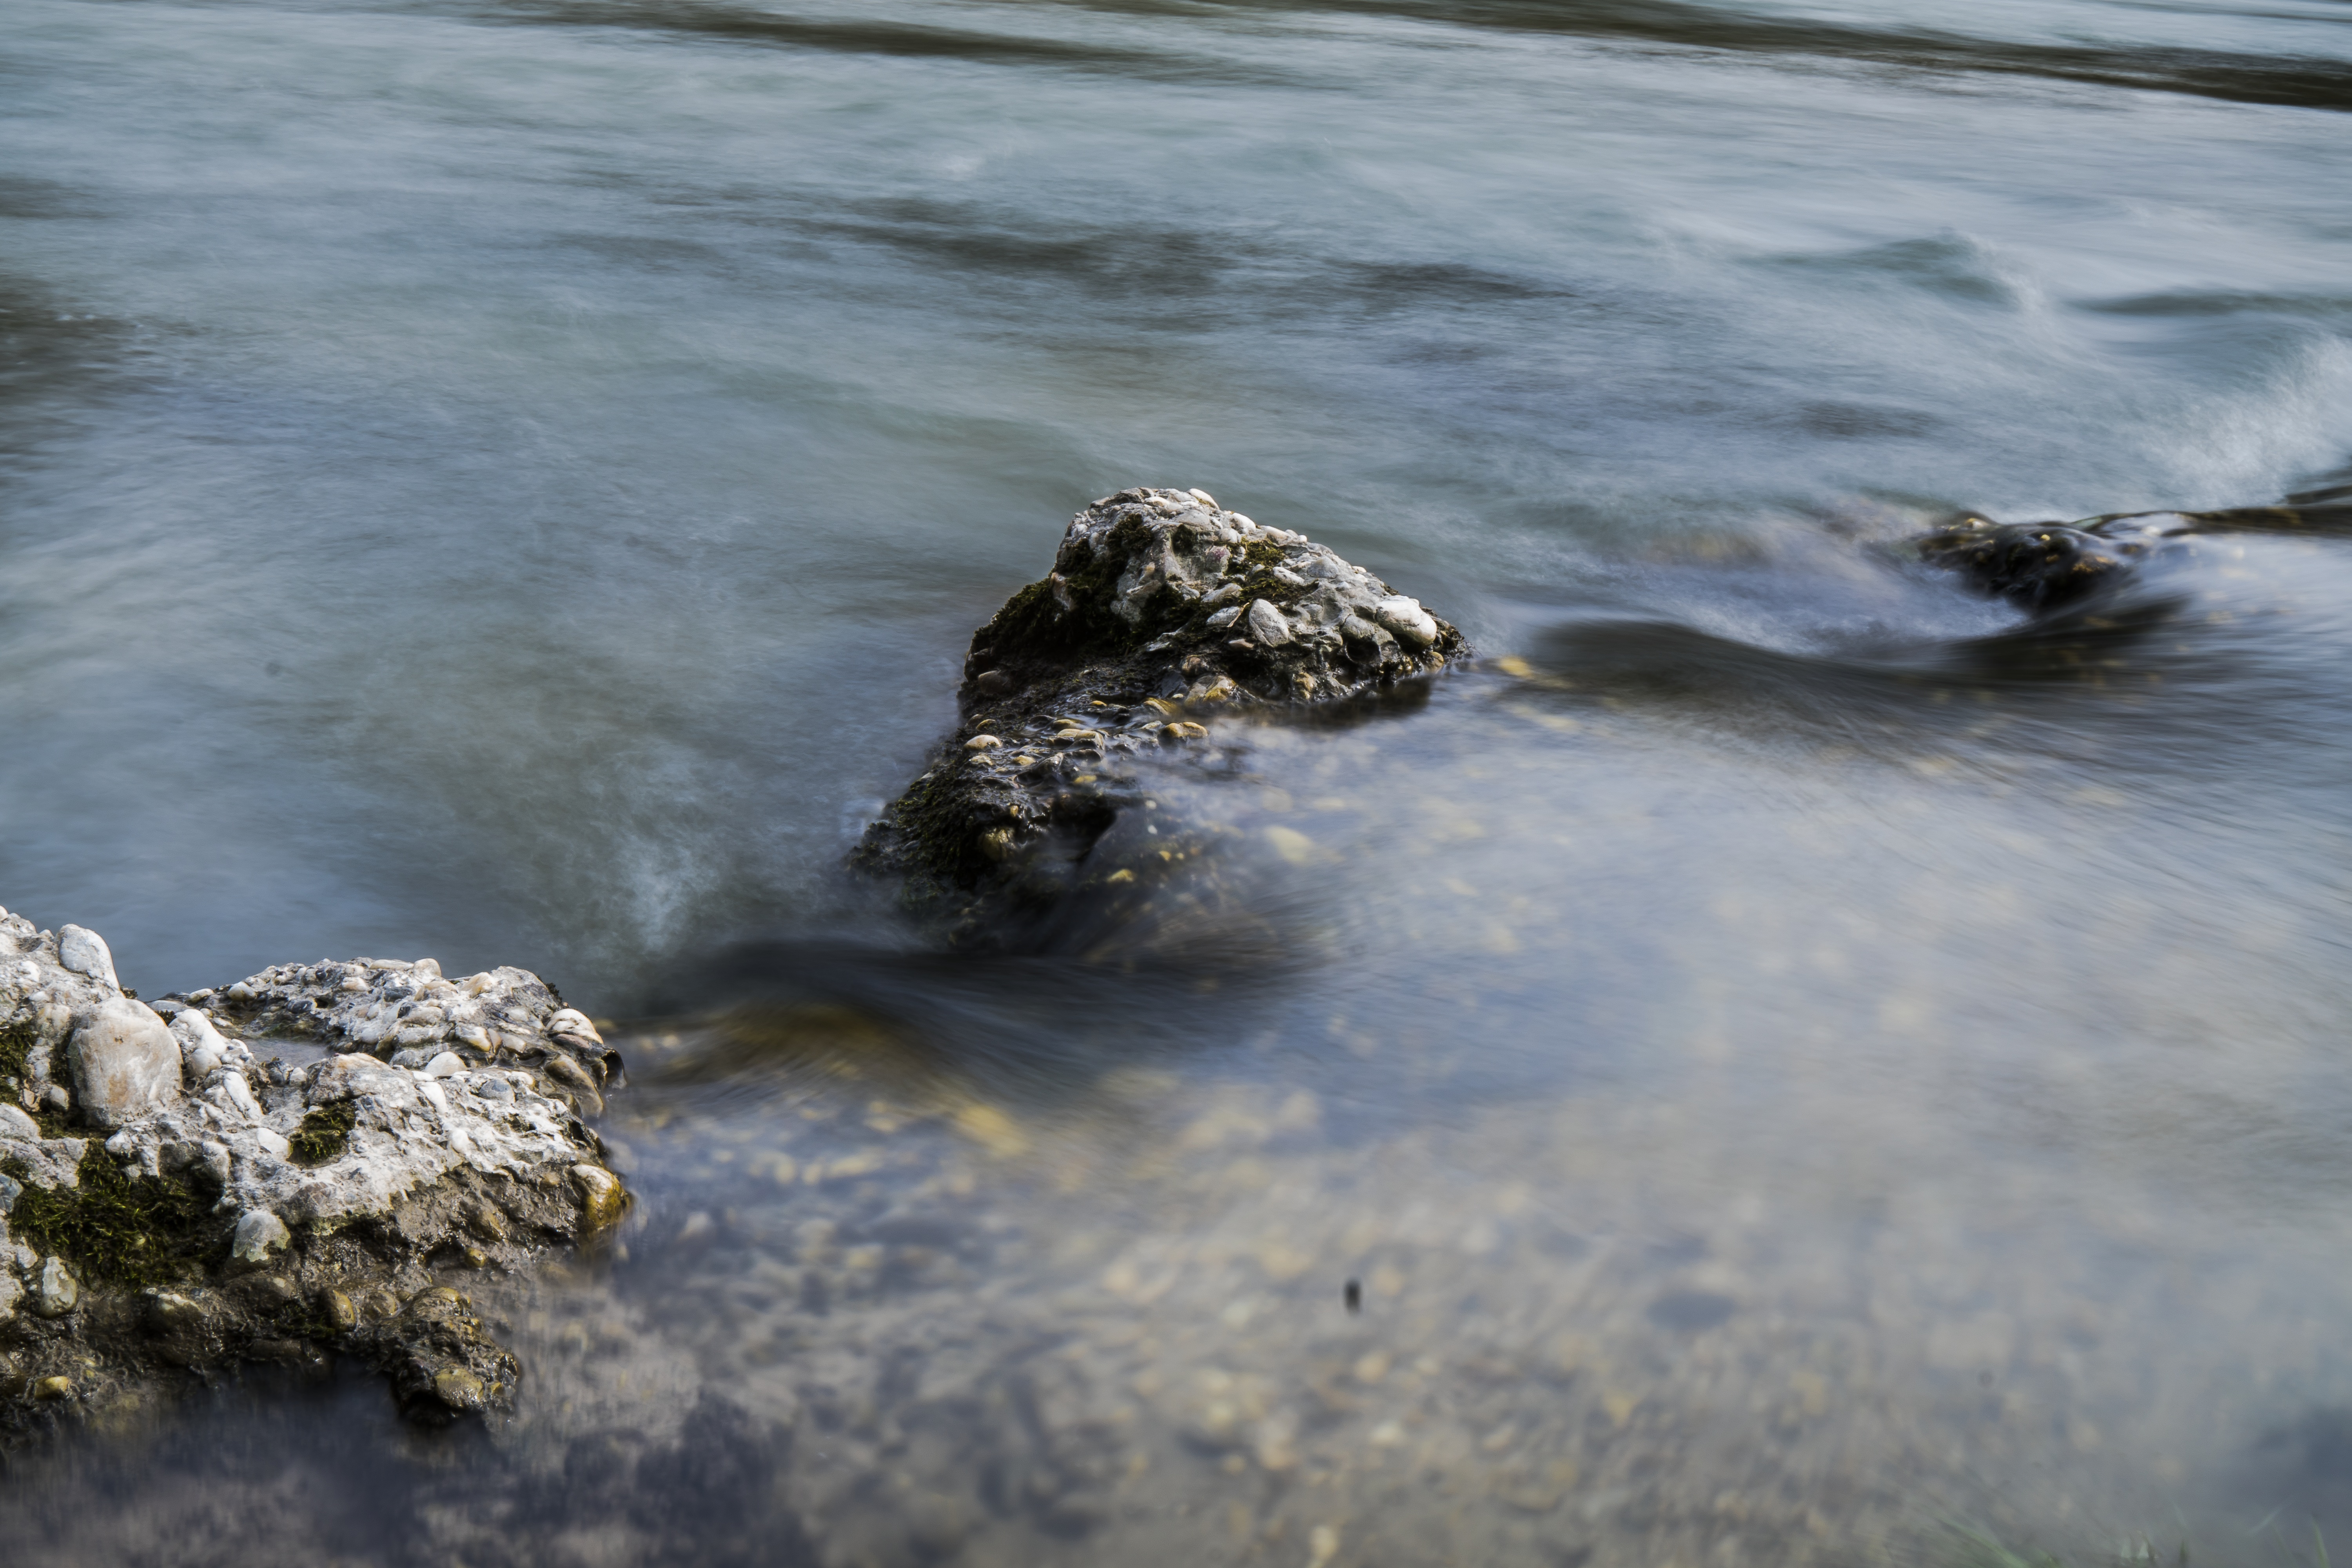
beach, sea, coast, water, nature, rock, ocean, creek, shore, wave, river, stone, wildlife, idyllic, stream, flow, reflection, splash, pebble, rapid, rocky, material, long exposure, body of water, beautiful, bach, mood, waters, murmur, water running, wind wave